Nucleon magnetic moment

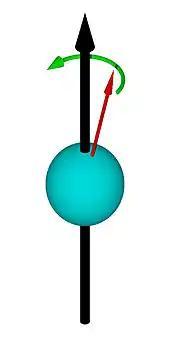
Direction of Larmor precession for a neutron. The central arrow denotes the magnetic field, the small red arrow the spin of the neutron.

When a nucleon is put into a magnetic field produced by an external source, it is subject to a torque tending to orient its magnetic moment parallel to the field (in the case of the neutron, its spin is antiparallel to the field). As with any magnet, this torque is proportional the product of the magnetic moment and the external magnetic field strength. Since the nucleons have spin angular momentum, this torque will cause them to precess with a well-defined frequency, called the Larmor frequency. It is this phenomenon that enables the measurement of nuclear properties through nuclear magnetic resonance. The Larmor frequency can be determined from the product of the gyromagnetic ratio with the magnetic field strength. Since for the neutron the sign of "γ" is negative, the neutron's spin angular momentum precesses counterclockwise about the direction of the external magnetic field.